Australian green tree frog

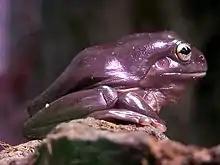
Dark specimen in Cologne Zoo

Australian law gives protected status to the green tree frog—along with all Australian fauna—under the federal Environment Protection and Biodiversity Conservation Act 1999. The International Union for Conservation of Nature lists the green tree frog's conservation status as being of "least concern", given its broad range, its large total population, and its tolerance of a variety of habitat types. The population trend seems to be stable, and any decline in numbers is not likely to be at a fast enough rate to justify listing it in a more threatened category.